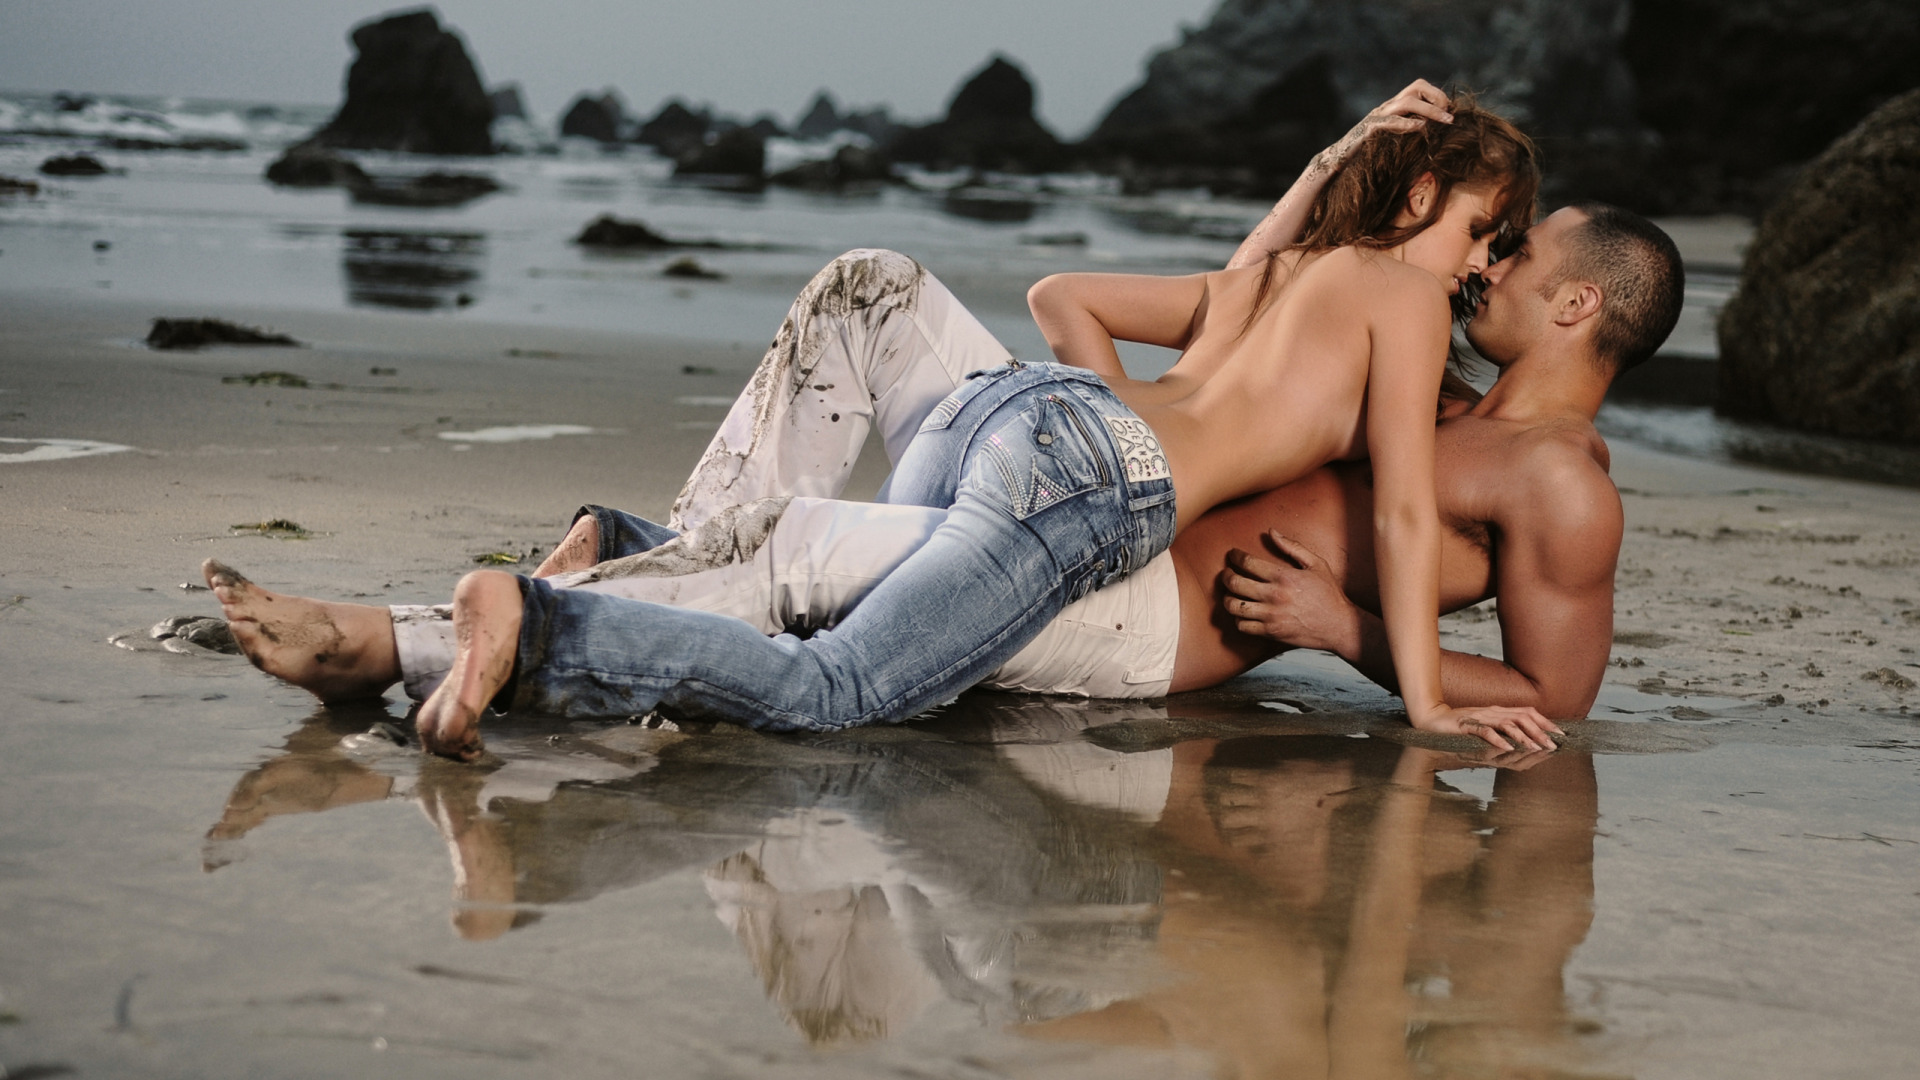
love, fun, photography, jeans, beach, sun tanning, vacation